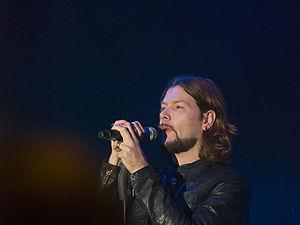
"Raymond Michael ""Rea"" Garvey est un chanteur compositeur irlandais leader du groupe allemand Reamonn.